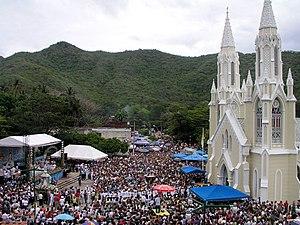
Festivités de la Virgen des Valle, Basilique mineure Nuestra Señora del Valle, El Valle del Espíritu Santo au Venezuela.
El Valle del Espíritu Santo est le chef-lieu de la municipalité de García dans l'État de Nueva Esparta au Venezuela.
García est l'une des onze municipalités de l'État de Nueva Esparta au Venezuela, située sur l'île de Margarita. Son chef-lieu est El Valle del Espíritu Santo. En 2011, la population s'élève à 68 490 habitants.